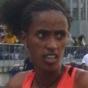
Age: 20